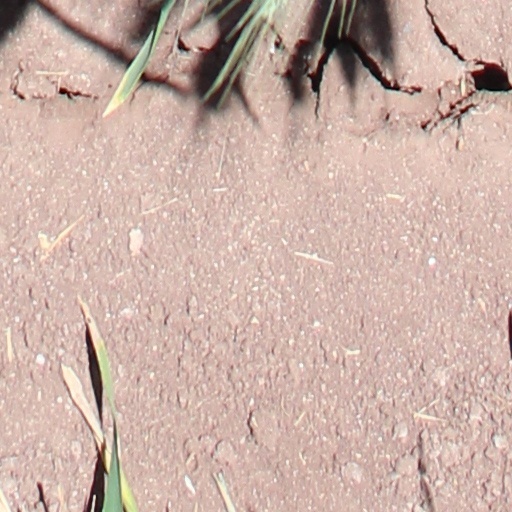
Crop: wheat